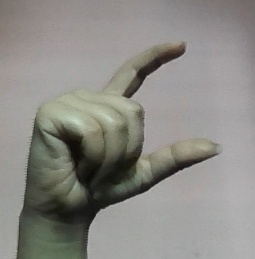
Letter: dal